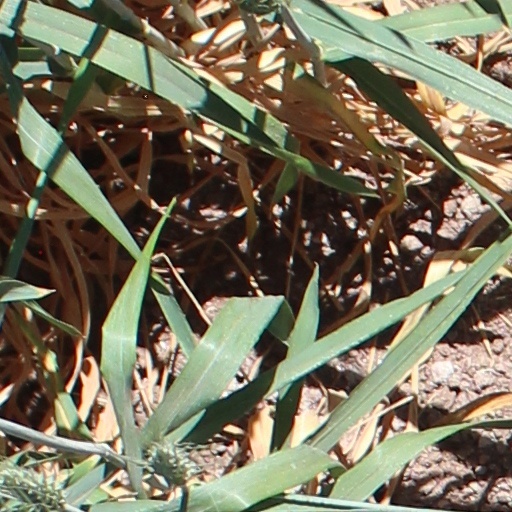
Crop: wheat